Fournier RF 5

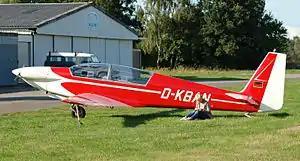

The RF 5 is based on the single seater Fournier RF 4, and is a low-winged monoplane of all-wooden construction, with the crew of two sat in a tandem enclosed cockpit. It is semi-aerobatic with loops, stall turns, lazy eights, chandelles and spins approved. It has a manually retractable center landing gear, a steerable tailwheel and detachable outrigger landing gear. Spoilers are available to reduce lift. The wingtips of the parked aircraft can be unlocked and folded inwards by a single person to reduce required hangar space.